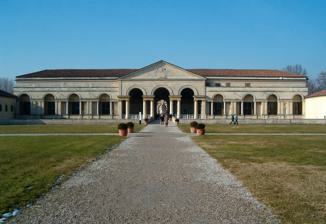
Building: Palazzo del Te
Country: Italy
Year built: 1534
Palace in Mantua, Italy completed in 1534 This article relies largely or entirely on a single source . Relevant discussion may be found on the talk page . Please help improve this article by introducing  citations to additional sources . Find sources: "Palazzo del Te" – news · newspapers · books · scholar · JSTOR ( November 2023 ) ( Learn how and when to remove this message ) Palazzo del Te Alternative names Palazzo Te General information Architectural style Mannerist Town or city Mantua Country Italy Coordinates 45°08′51″N 10°47′14″E / 45.14737°N 10.78728°E / 45.14737; 10.78728 Construction started 1524 Completed 1534 Client Federico II Gonzaga Design and construction Architect(s) Giulio Romano Website www .centropalazzote .it Palazzo del Te , or simply Palazzo Te , is a palace in the suburbs of Mantua , Italy. It is an example of the mannerist style of architecture , and the acknowledged masterpiece of Giulio Romano . Name The palace is mostly referred to by English-speaking writers, especially art historians, as Palazzo del Te . In Italian, the name is now commonly shortened to Palazzo Te . It was originally named after Il Te , the suburb where it was built. The toponym is most likely derived from Lombard tejee or tejé , referring to a "linden grove" that once grew in the area, or alternatively from Latin attegia "hut". Art historian Giorgio Vasari spelled the name Palazzo del T , based on the now archaic Italian-language name of the letter T. History Palazzo del Te was constructed 1524–34 for Federico II Gonzaga , Marquess of Mantua, as a palace of leisure. The site chosen was that of the family stables which he had built at Isola del Te , on the edge of the marshes just outside Mantua's city walls, as early as in 1502. Giulio Romano , a pupil of Raphael , was commissioned to design the building. The shell of the palazzo, erected within eighteen months, is basically a square house containing a cloistered courtyard. A formal garden complemented the house, enclosed by colonnaded outbuildings ending in a semicircular colonnade known as the Exedra or Esedra . Once the shell of the building was completed, for ten years a team of plasterers, carvers, and fresco painters laboured until barely a surface in any of the loggias or salons remained undecorated. Under Romano's direction, local decorative painters such as Benedetto Pagni and Rinaldo Mantovano worked extensively on the frescos. In July 1630, during the War of the Mantuan Succession (1628–31), Mantua and the palace were sacked over three days by an Imperial army of 36,000 Landsknecht mercenaries. The remaining populace fell victim to one of the worst plagues in history that the invaders had brought with them. The Palazzo was looted from top to bottom and remained an empty shell with nymphs, gods, goddesses, and giants adorning the walls of the empty, echoing rooms. Description Mannerism 's most famous fresco: Giulio Romano's illusionism invents a dome overhead and dissolves the room's architecture in the Fall of the Giants . Like the Villa Farnesina in Rome , the suburban location allowed for a mixing of both palace and villa architecture. The four exterior façades have flat pilasters against rusticated walls, the fenestration indicating that the piano nobile is the ground floor, with a secondary floor above.  The East façade differs from the other three by having Palladian motifs on its pilaster and an open loggia at its centre rather than an arch to the courtyard. The facades are not so symmetrical as they appear and the spans between the columns are irregular. The centers of the North and South facades are pierced by two-storey arches without portico or pediment, simply a covered way leading to the interior courtyard. Few windows overlook the inner courtyard (" cortile "); the colonnaded walls are decorated on all sides by deep niches and blind windows, and the intervening surfaces are spattered by spezzato (broken and blemished plaster) giving life and depth to the surfaces. Archway to the semicircular colonnade The frescoes are the most remarkable feature of the Palazzo.  The subjects range from Olympian banquets in the Sala di Psiche ("Hall of Psyche ") and stylised horses in the Sala dei Cavalli ("Hall of the Horses") to the most unusual of all — giants and grotesques wreaking havoc, fury, and ruin around the walls of the Sala dei Giganti ("Hall of the Giants"). These magnificent rooms, once furnished to complement the ducal court of the Gonzaga family, saw many of the most illustrious figures of their era entertained, such as the Emperor Charles V , who, when visiting in 1530, elevated his host Federico II of Gonzaga from Marquess to Duke of Mantua. One of the most evocative parts of the lost era of the palazzo is the Casino della Grotta ("Lodge of the Grotto"), a small suite of intimate rooms arranged around a grotto and loggetta (covered balcony) where courtiers once bathed in the small cascade that splashed over the pebbles and shells encrusted in the floor and walls. Part of the Palazzo today houses the Museo Civico del Palazzo Te (Civic Museum of Palazzo del Te), endowed by the publisher Arnoldo Mondadori . It contains a collection of Mesopotamian art. Gallery Model Model Loggia Internal façade Casino della Grotta " Serlian window " archway Cortile featuring "dropped" triglyphs The Fall of the Giants ( La Caduta dei Giganti ) Hall of Horses ( Salla dei Cavalli ) Quadrato References